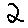
Label: 2